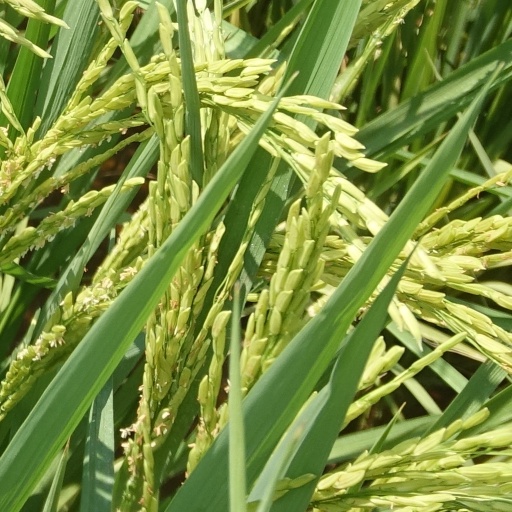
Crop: rice